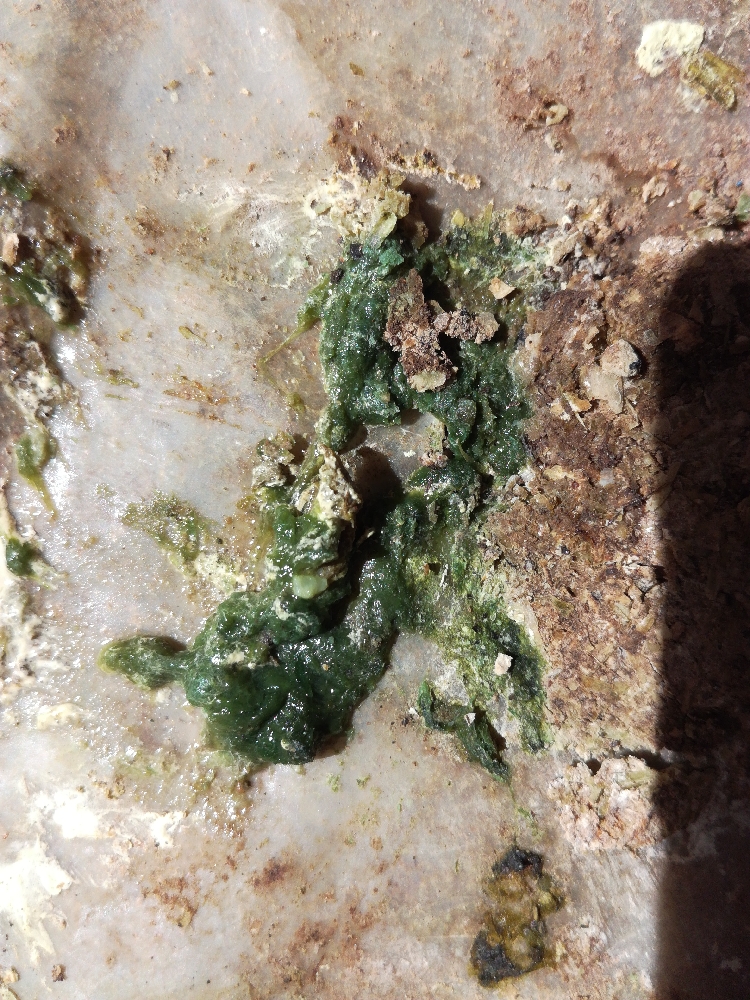
PCR-confirmed diagnosis: Newcastle disease